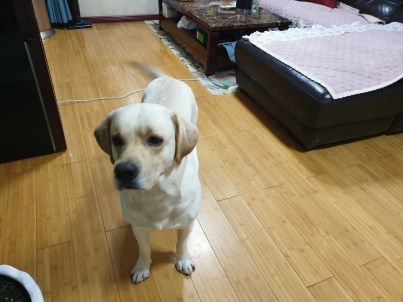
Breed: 3580-n000122-Labrador_retriever